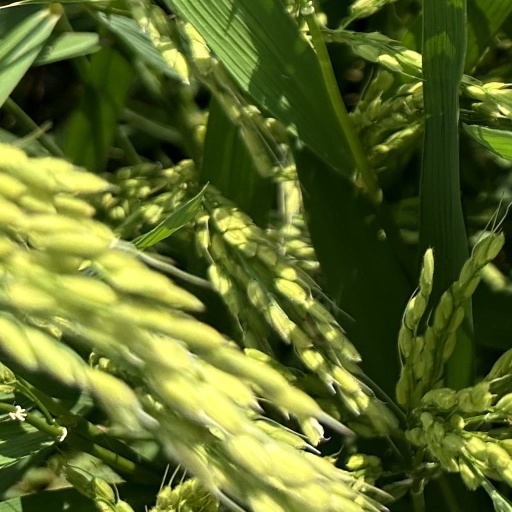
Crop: rice